Paul de Ladmirault

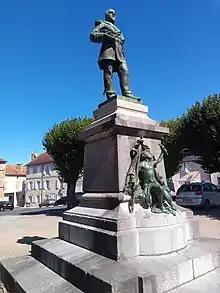
Paul de Ladmirault's statue in his home town of Montmorillon

In 1863 he was made commander of the 2nd division of the French Imperial Guard, in 1865 he was appointed deputy governor of French Algeria and the named Senator in 1866. After a period as commander of the military camp at Châlons, he assumed command of II Corps at Lille in 1867. During the Franco-Prussian War he was placed in command of the IV Corps of the "Army of the Rhine", taking part in the battles of Mars-la-Tour and Saint-Privat; during the latter he repulsed the German attack at Amanvillers. After the capitulation of the Bazaine's army however, he became a Prussian prisoner of war.